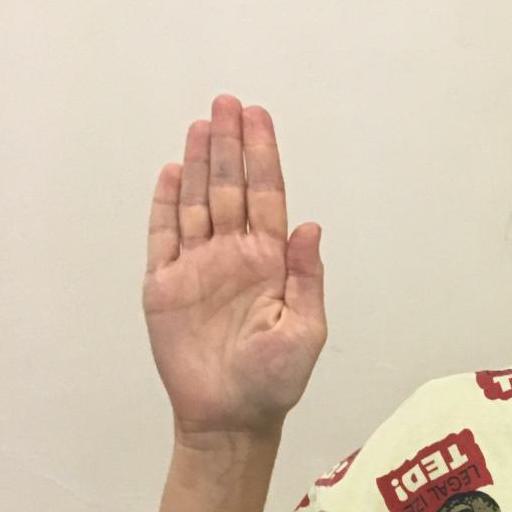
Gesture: stop